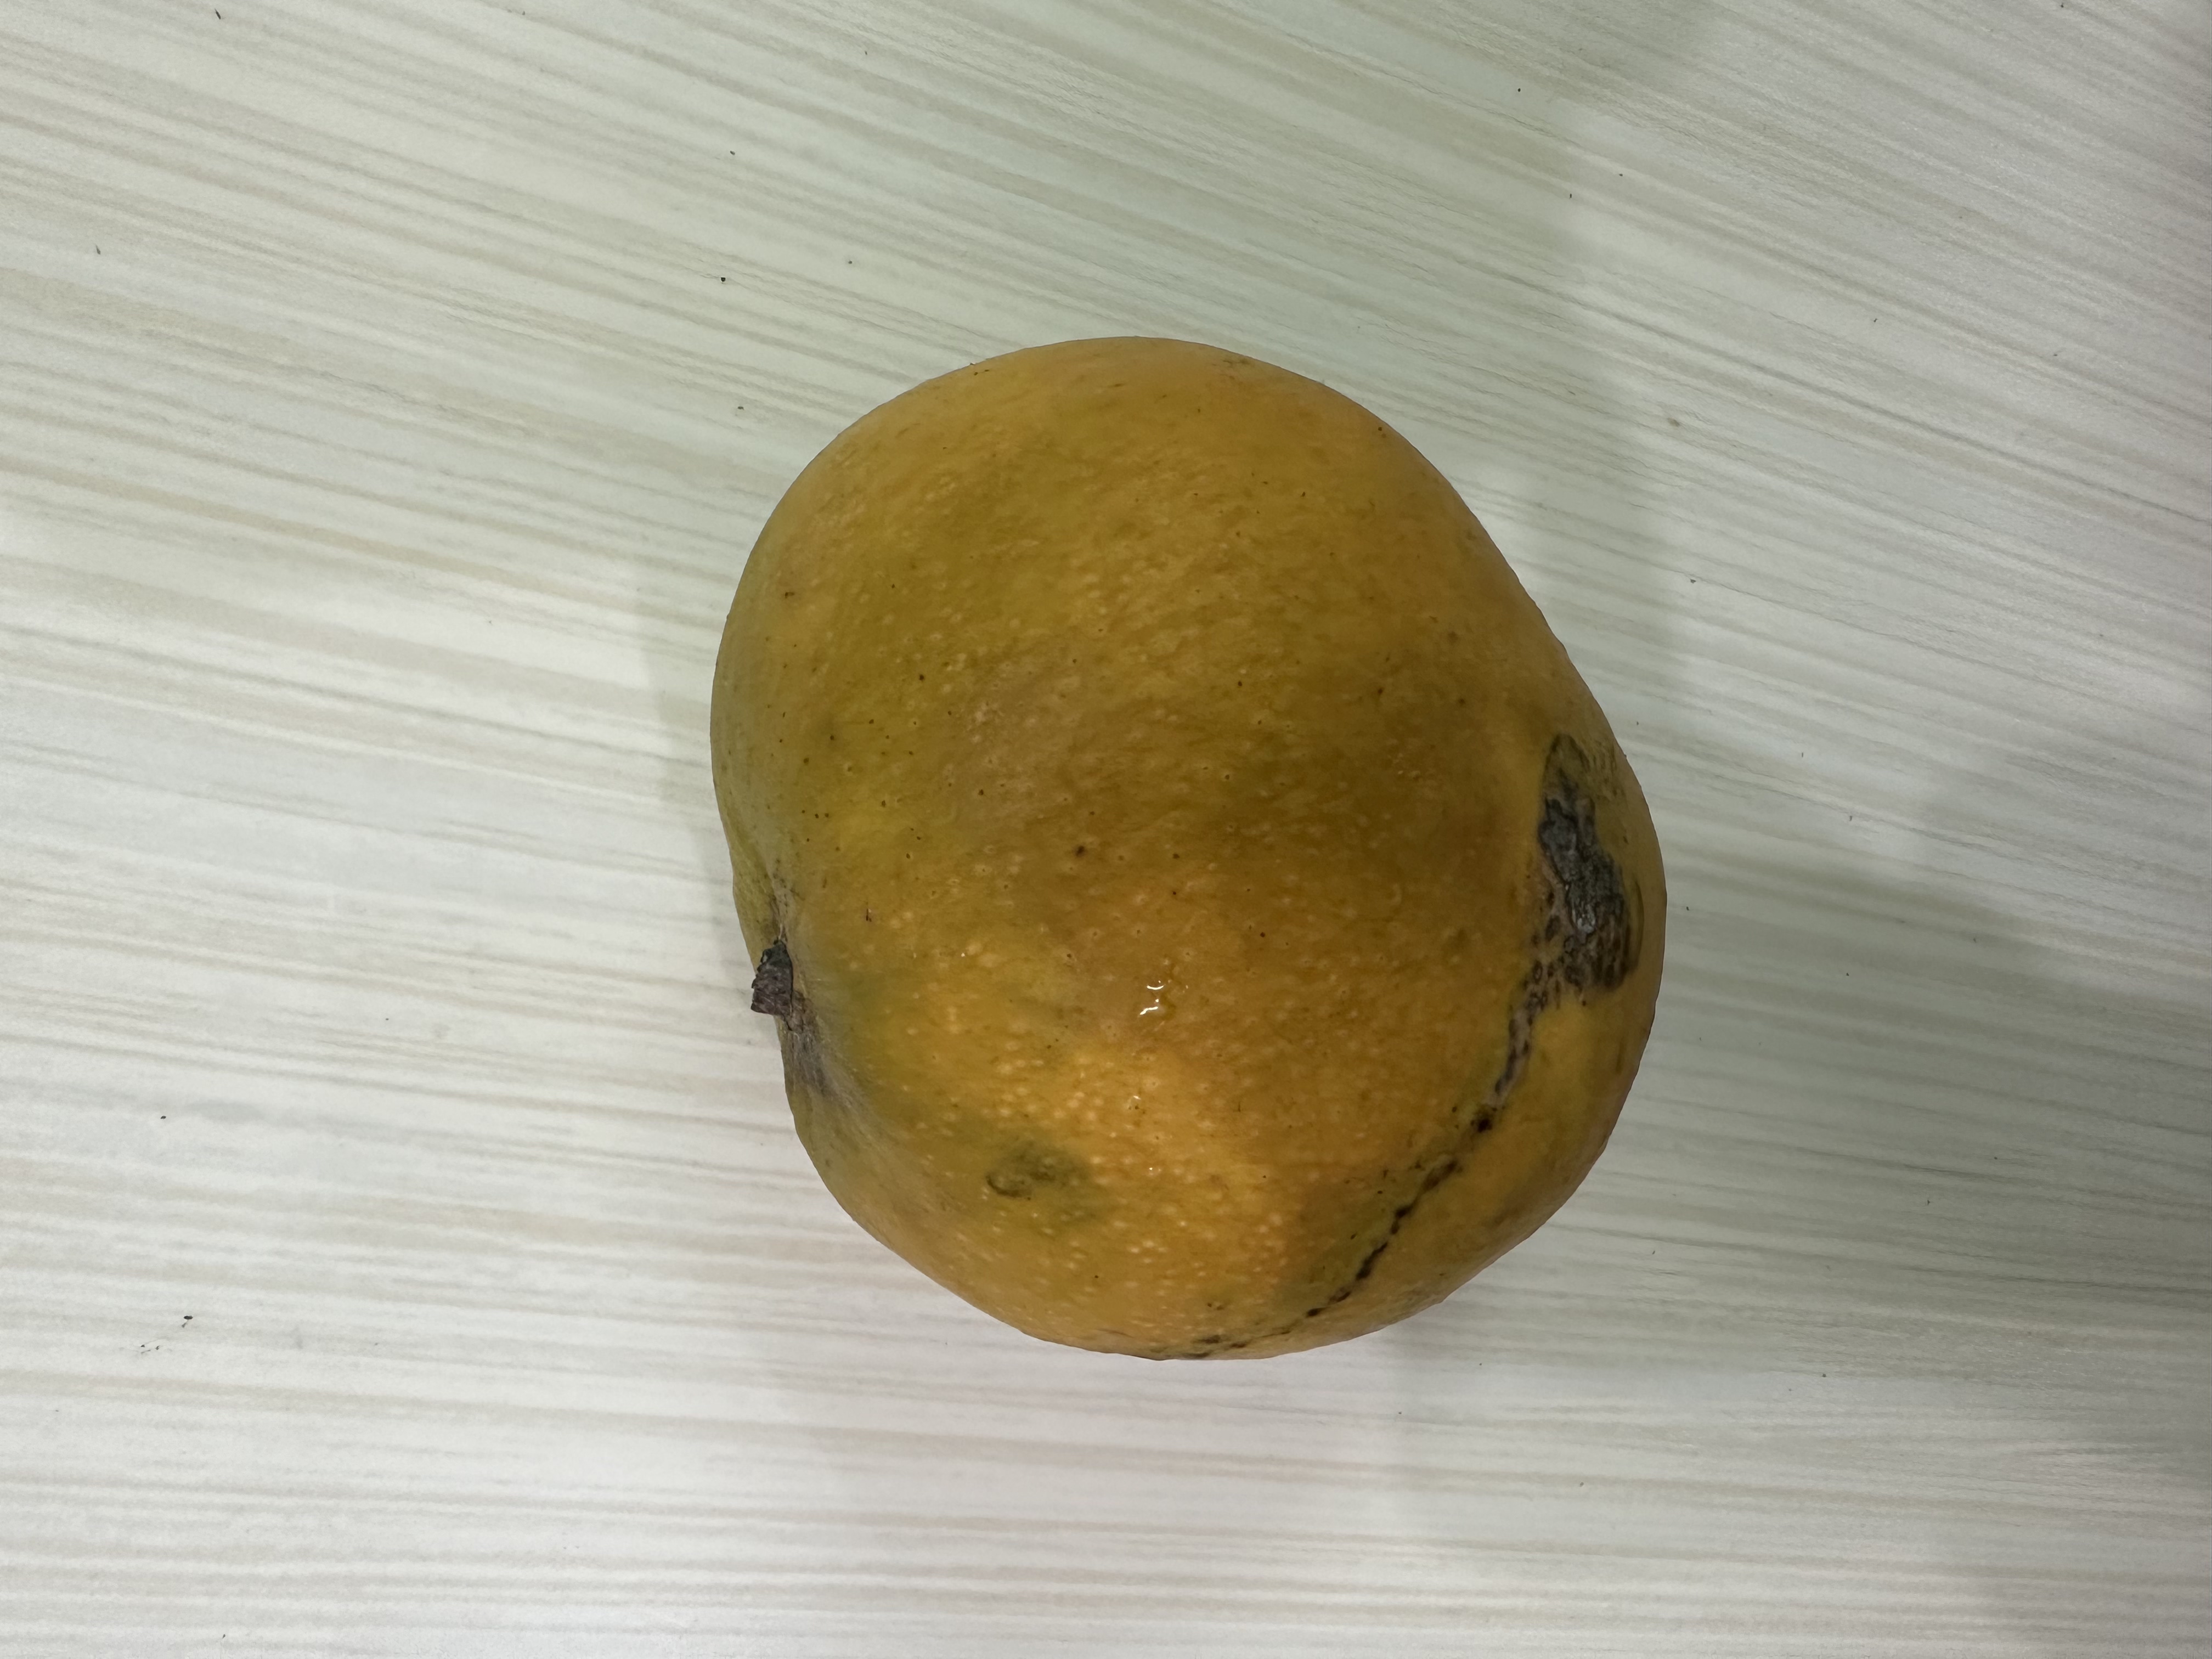
Mango variety: Bari-4